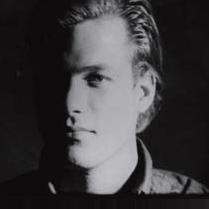
Age: 20